Zospeum tholussum

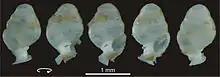
A specimen of "Zospeum tholussum" broken open and rotated clockwise to show the columellar fold

"Zospeum tholussum" are microscopic snails (microgastropods), with a shell height of only about and a shell width of about . The shell height to width ratio is between 1.34 and 1.62. They possess about five to six whorls. The second whorl is distinctive for being greatly enlarged and dome-like in shape, with a height of about to of the heights of the third and fourth whorls combined.